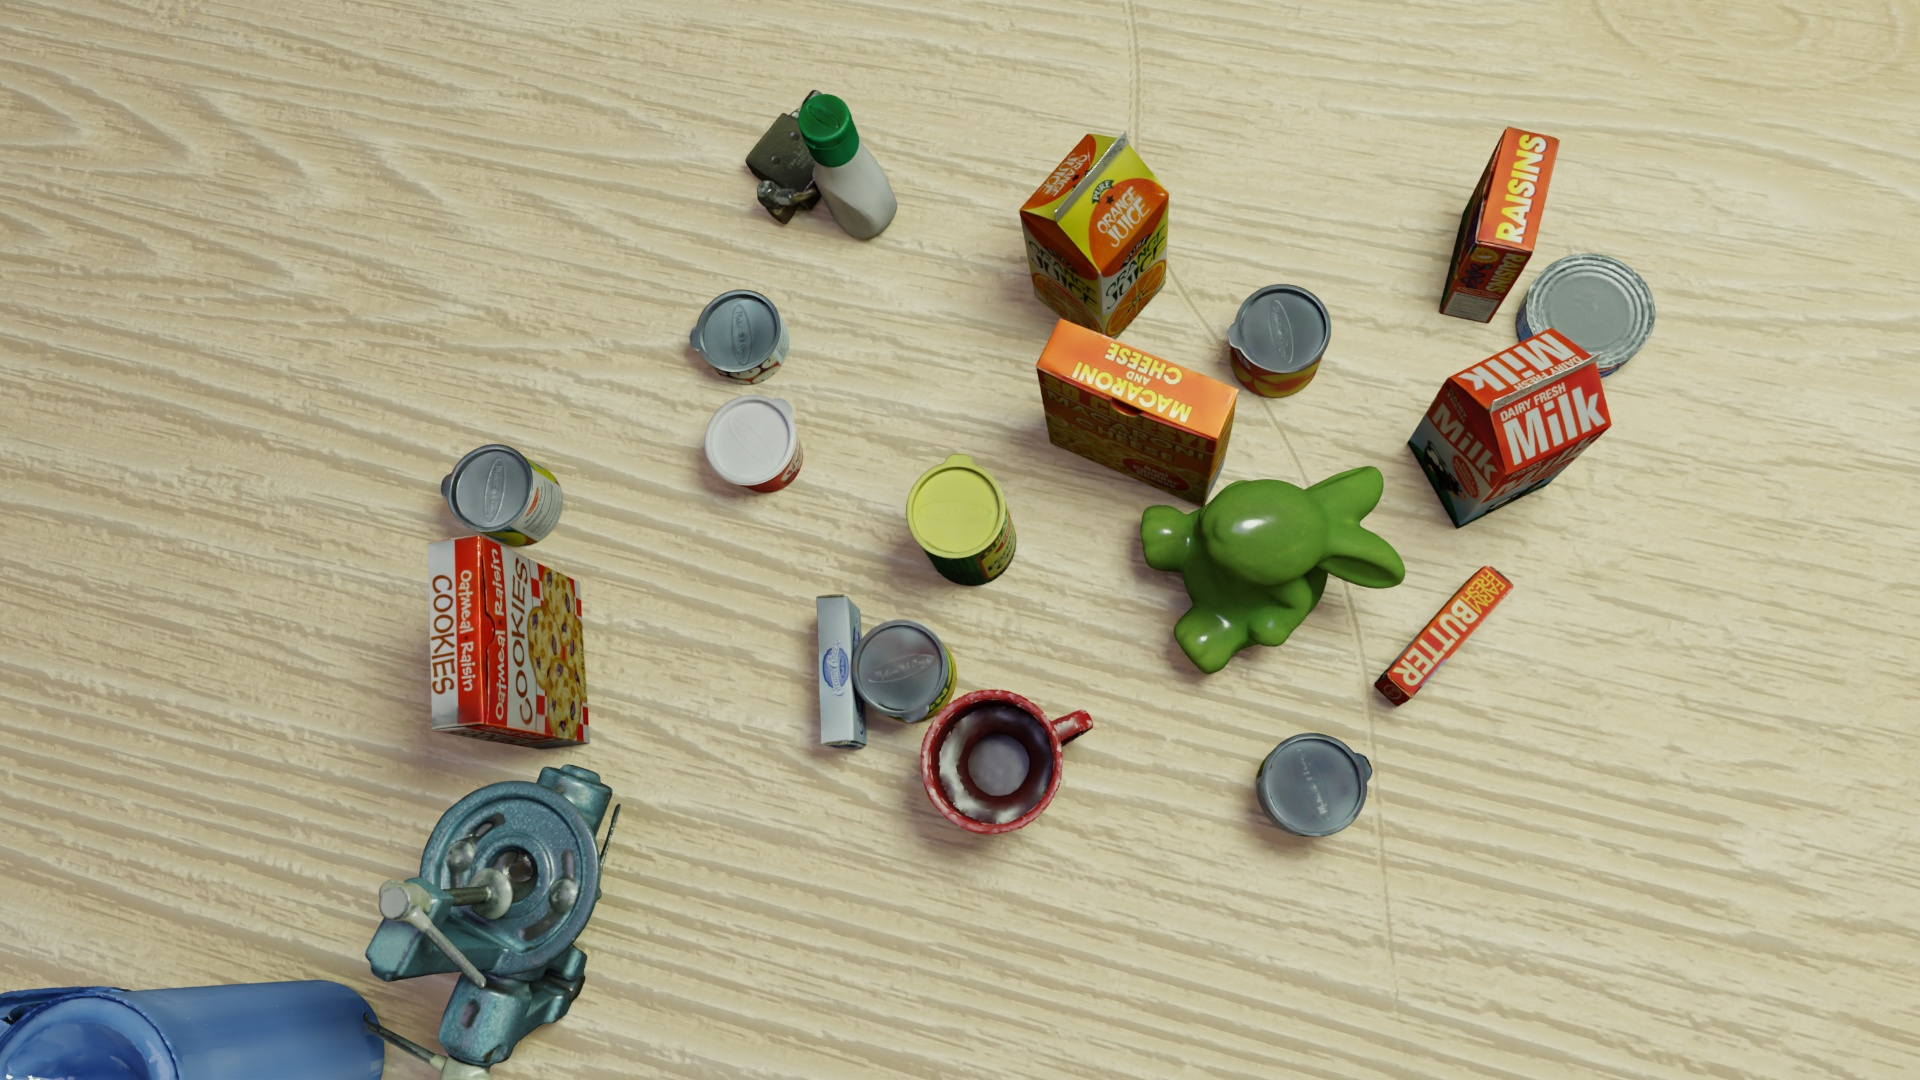
Question:
What are the eight normalized (x, y) image coordinates between 0 and 1 of the cuboid corners for the bottle of creamy ranch dressing with a curved shape and green cap? Your answer should be a list of normalized (x, y) image coordinates between 0 and 1 with bottom face first then top face, all counter-clockwise.
Answer: [(0.457292, 0.237037), (0.475521, 0.198148), (0.443229, 0.157407), (0.425, 0.196296), (0.436458, 0.152778), (0.457813, 0.108333), (0.420833, 0.062963), (0.399479, 0.107407)]